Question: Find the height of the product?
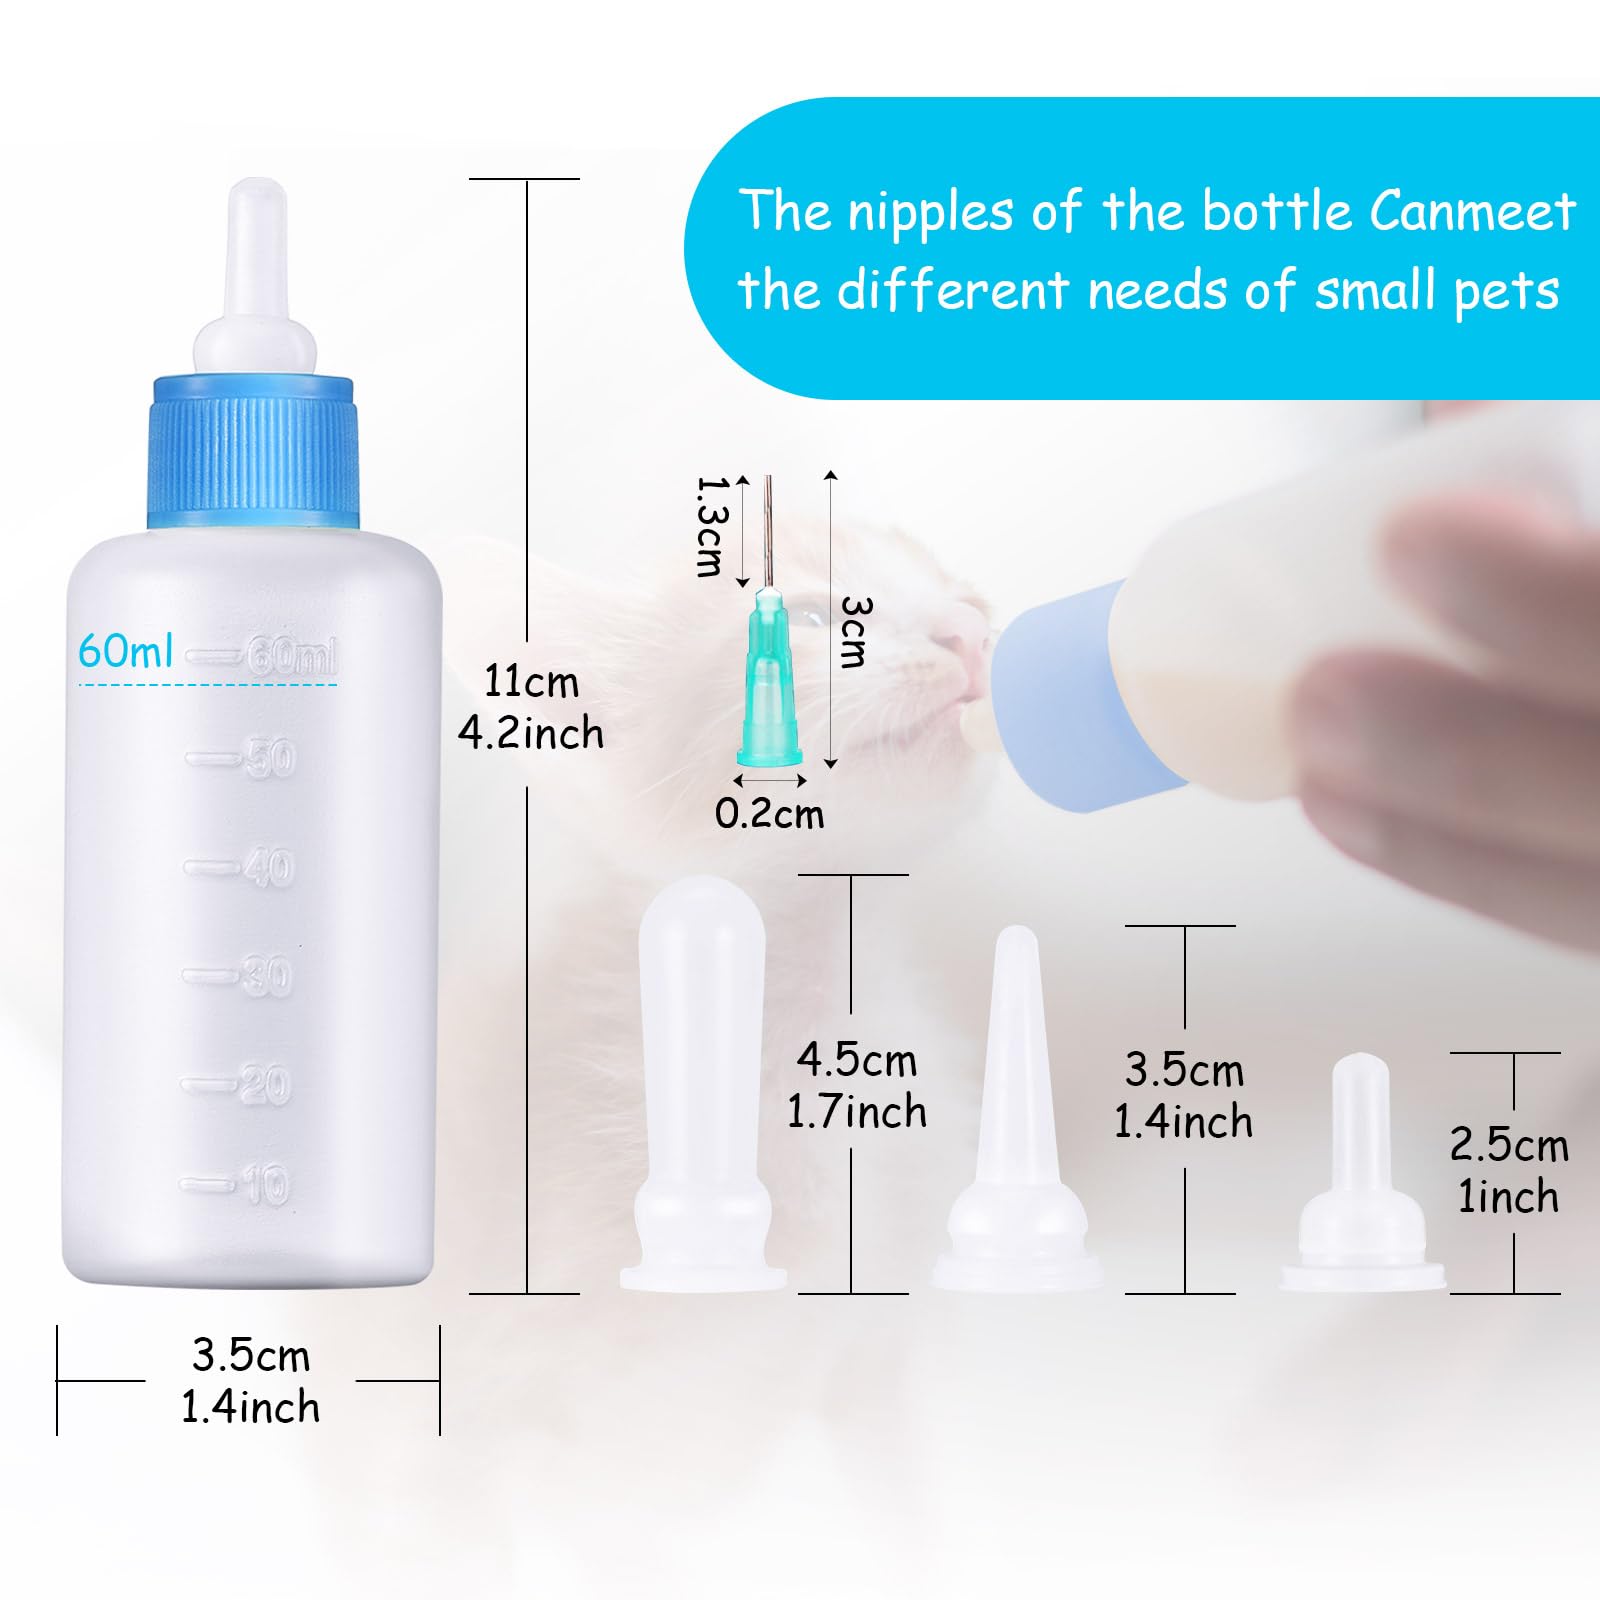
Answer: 11.0 centimetre